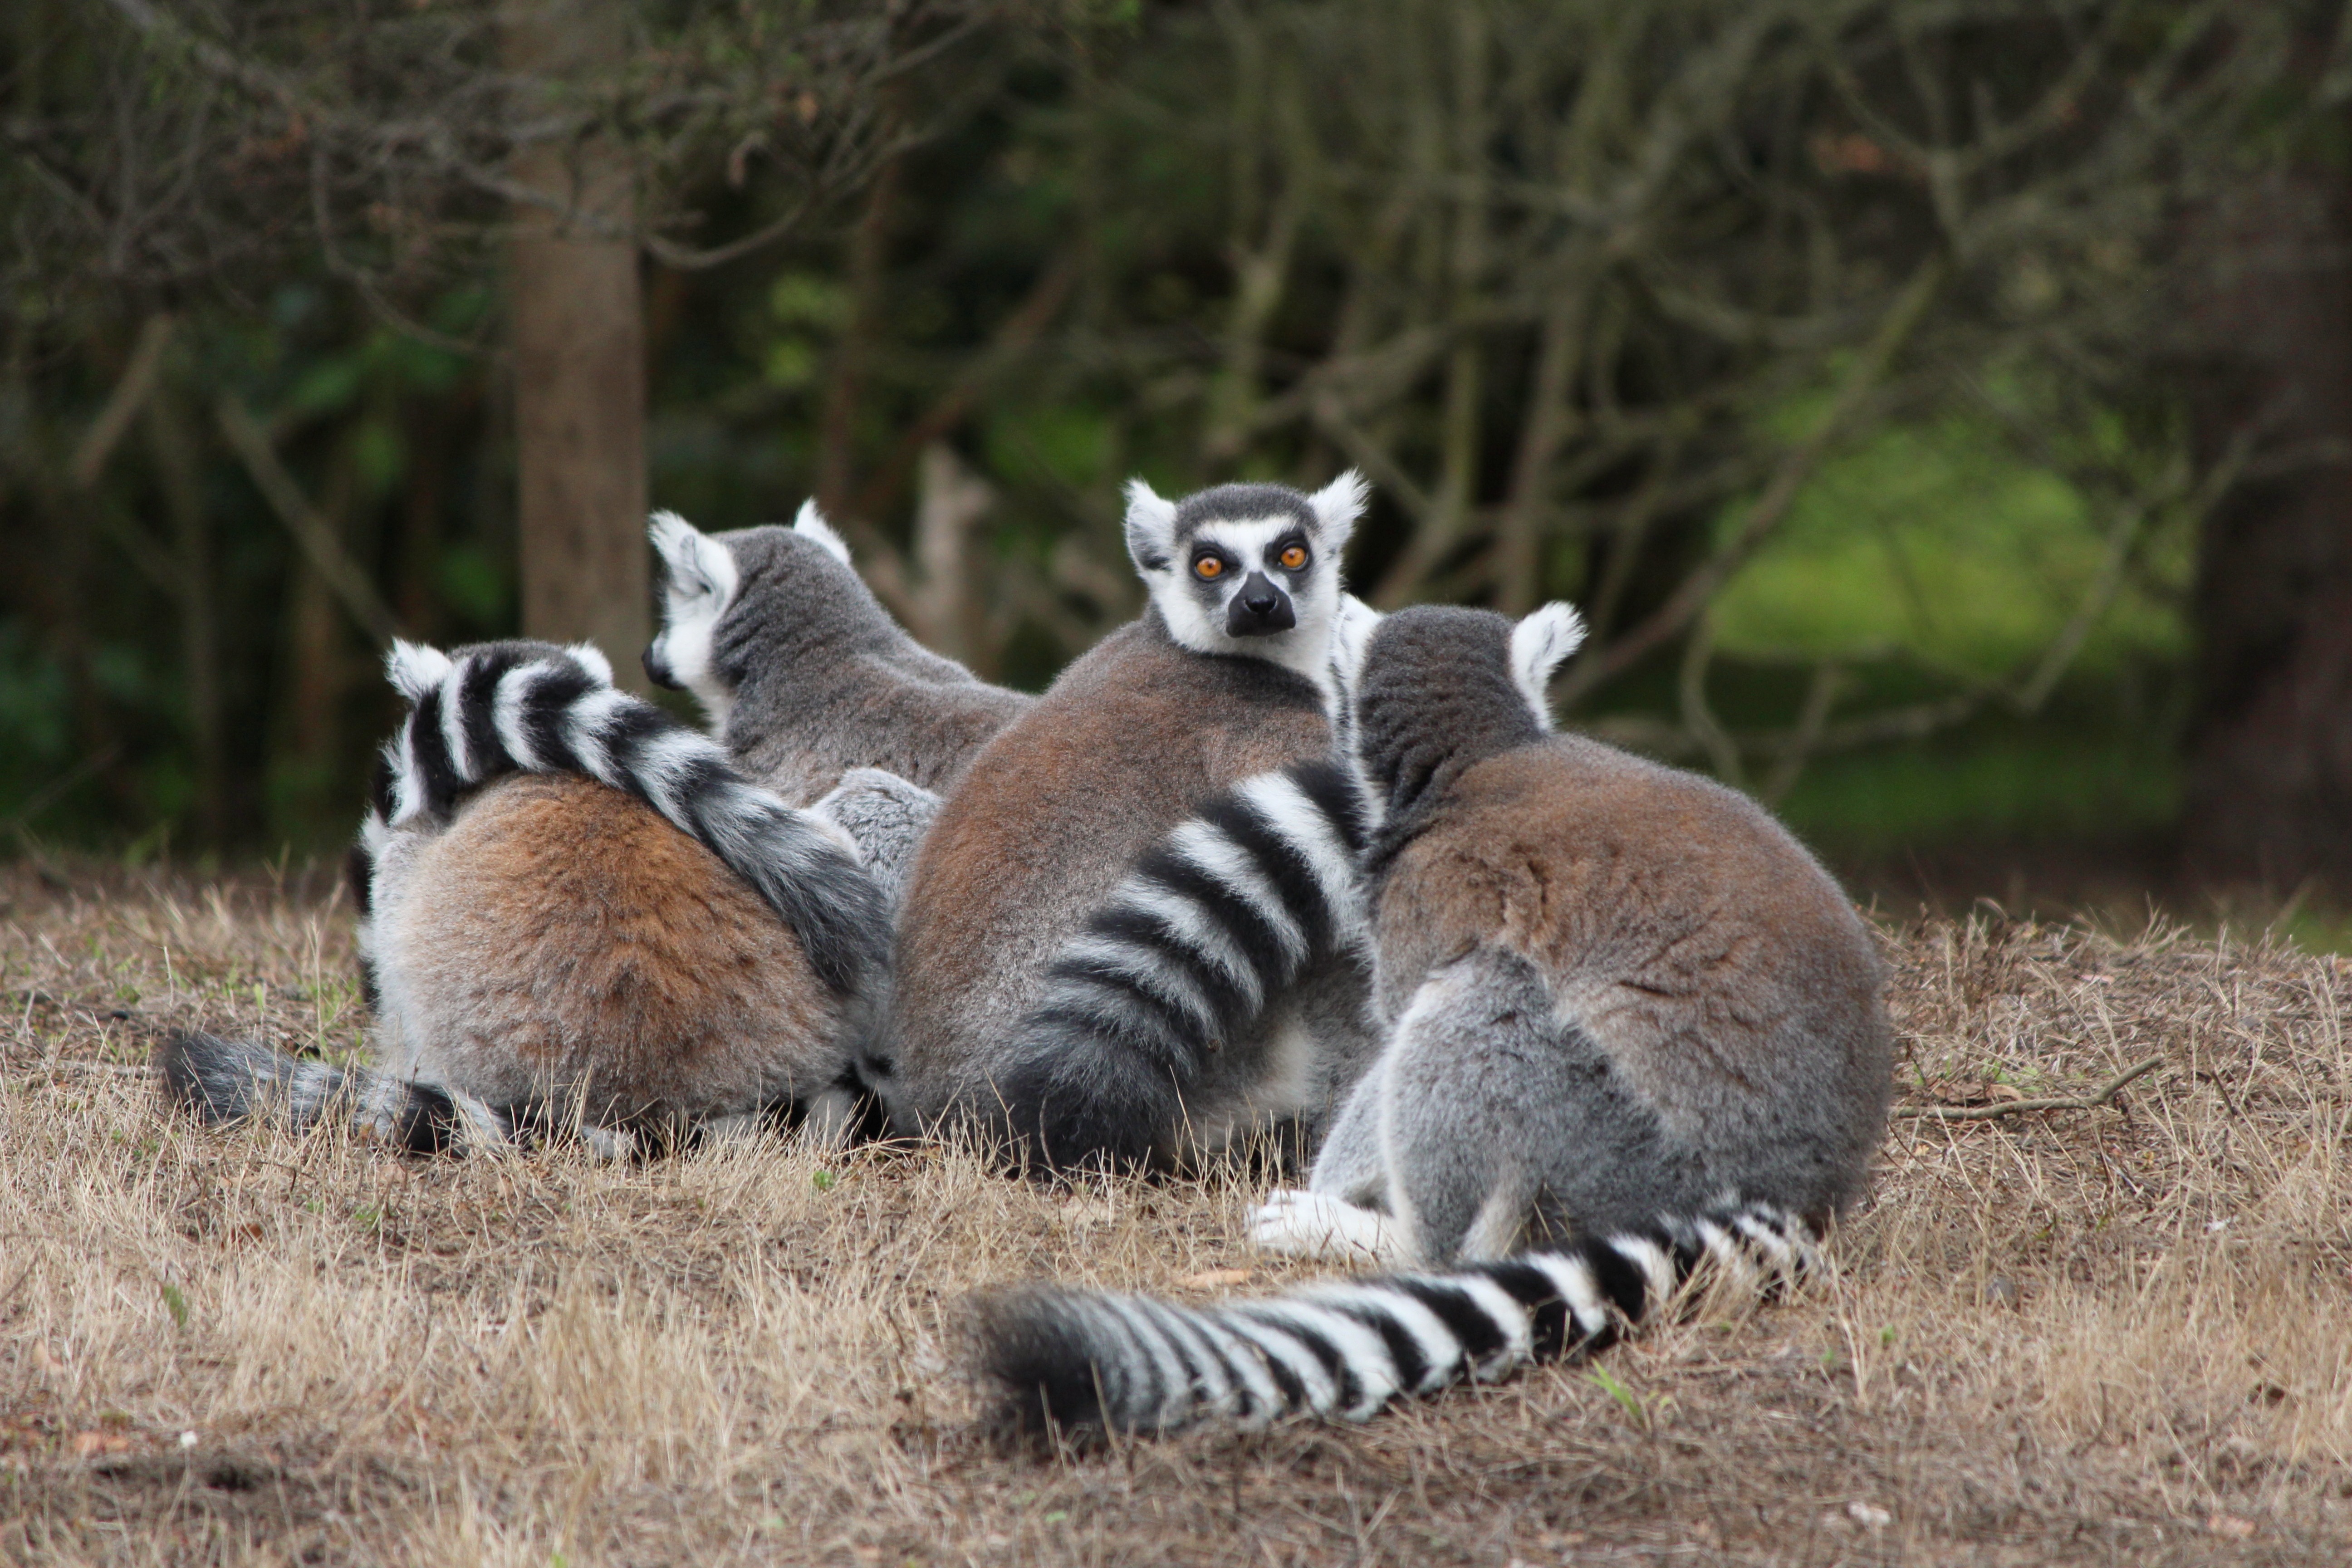
nature, animal, cute, wildlife, wild, zoo, africa, mammal, monkey, fauna, primate, furry, madagascar, vertebrate, lemur, tailed, safari, threatened, ring tailed